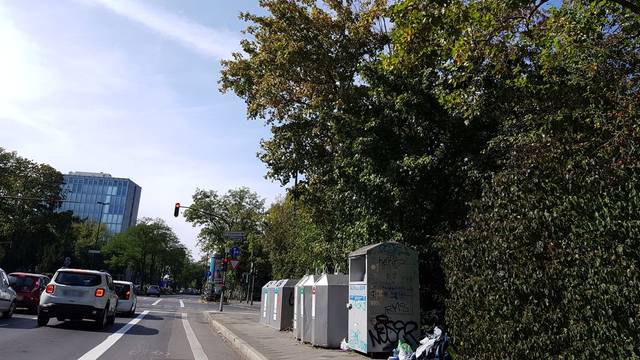
Region: Germany
Coordinates: 51.24, 6.775